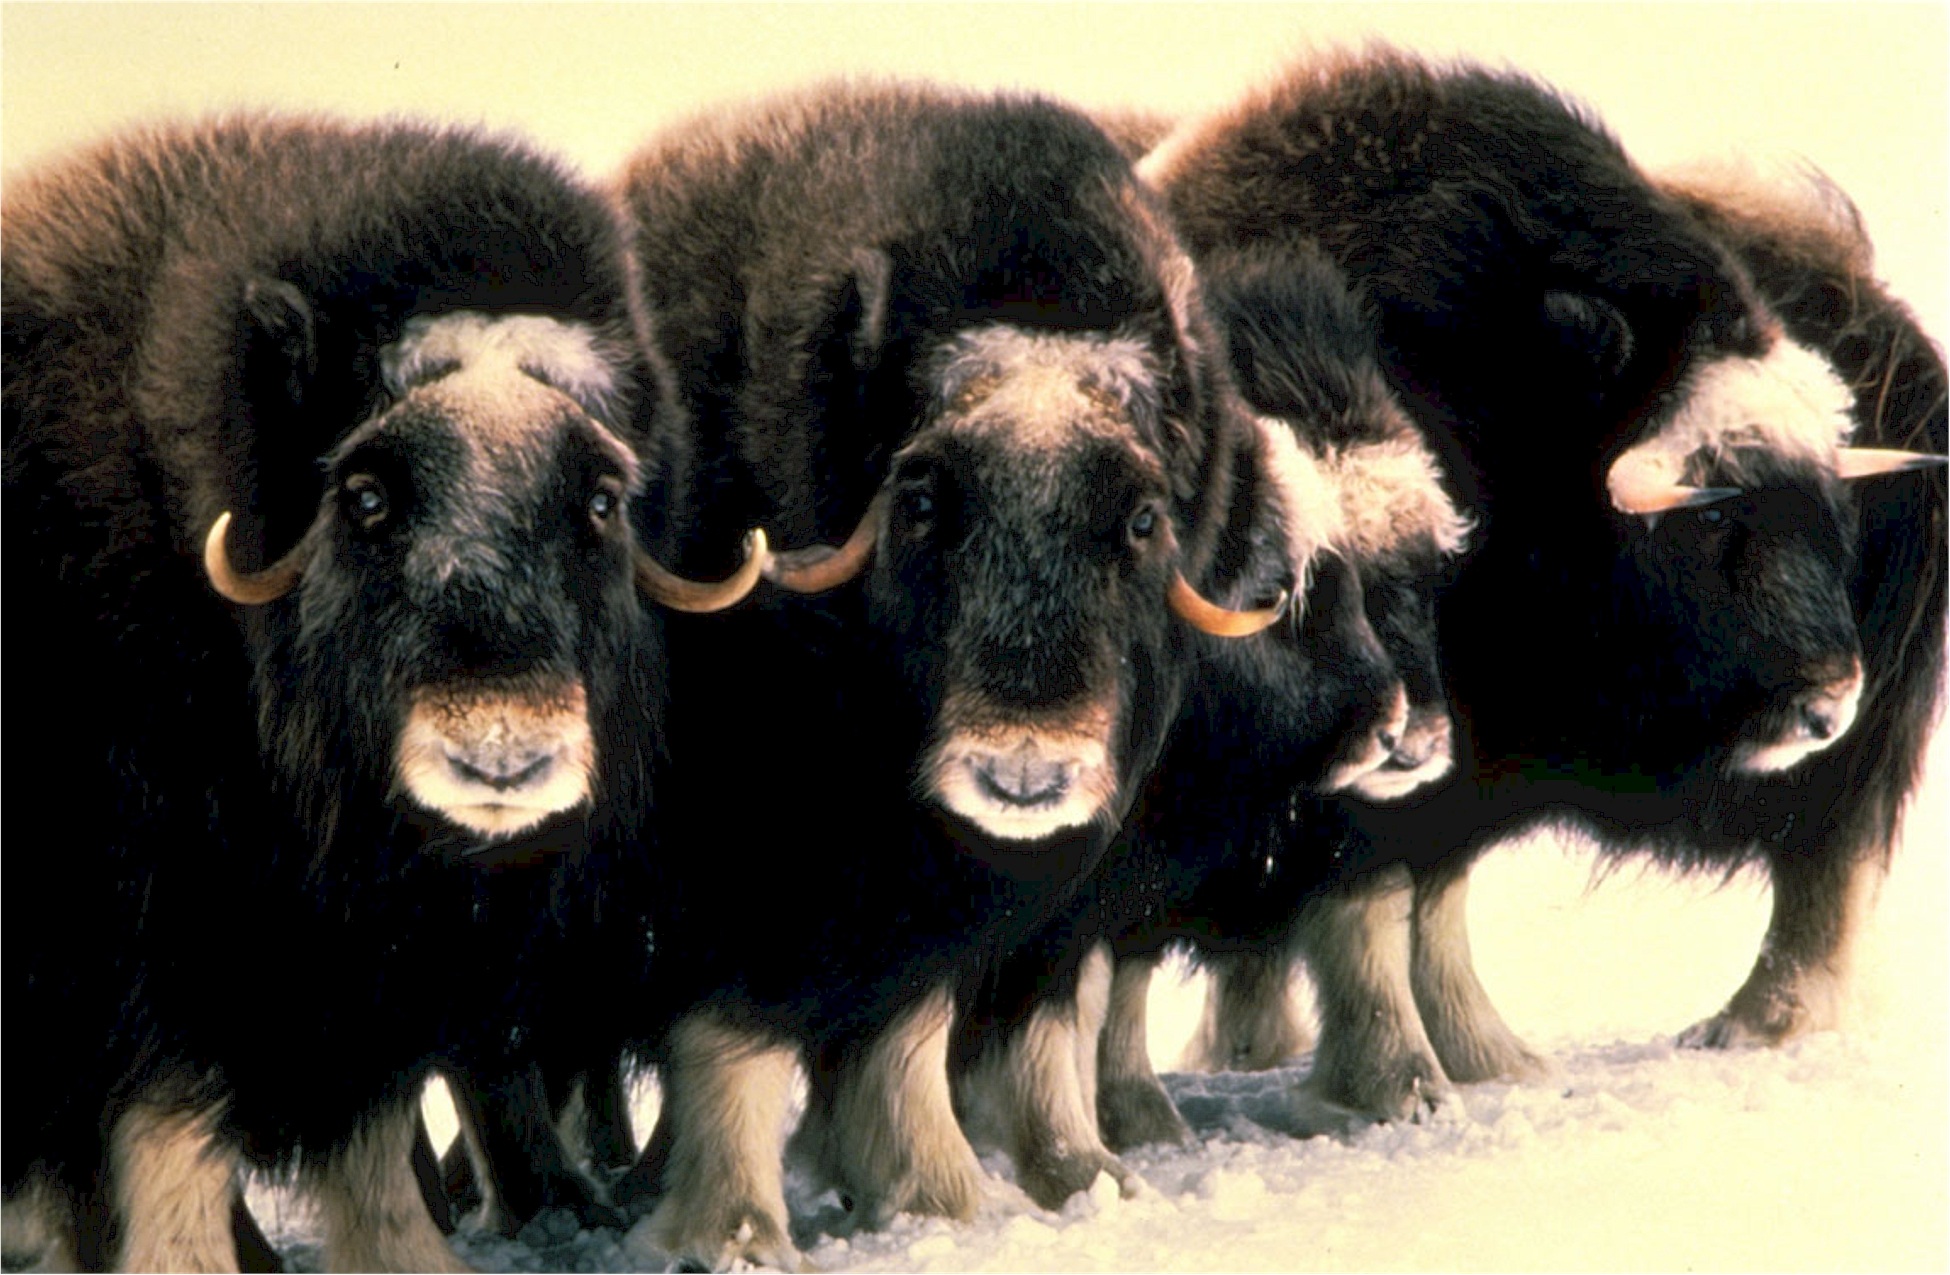
nature, cold, wildlife, wild, standing, horn, fur, herd, pasture, mammal, bovine, fauna, outdoors, bull, face, beast, mammals, vertebrate, bison, protection, yak, water buffalo, usfws, hoofed, cattle like mammal, cow goat family, muskox, musk oxen